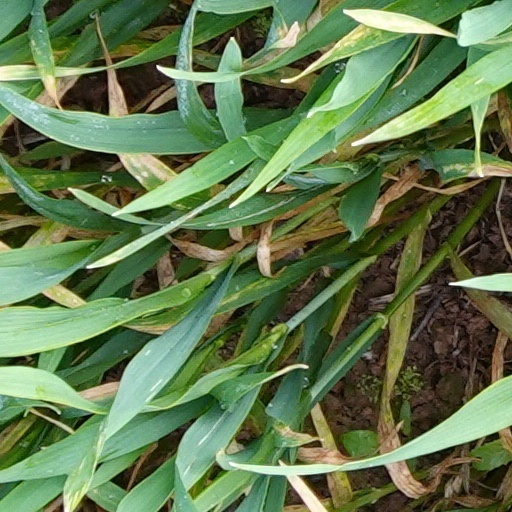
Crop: wheat